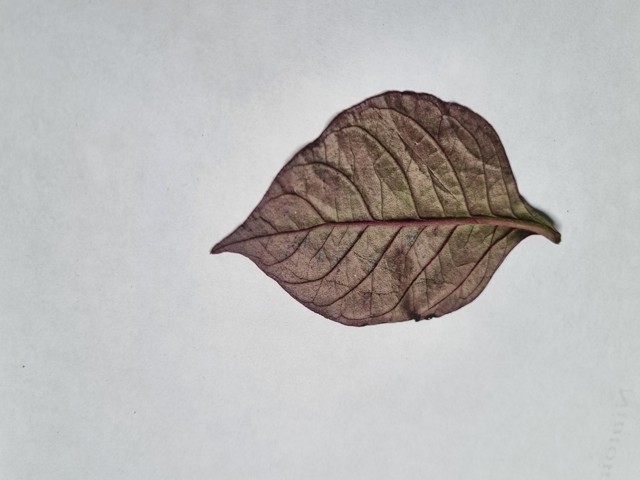
Plant: kalochitra